Basilica of Damous El Karita

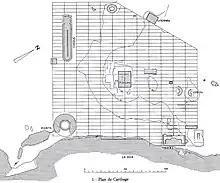
Map of Roman Carthage with the localization of the main buildings : the ensemble of the basilica and the rotunda of Damous El Karita is situated outside of the grid, to the right

The ensemble as of the 1990s is still incompletely searched. The known surface of the complex is, however of 15000 m from which 2925 m constitutes the "quadratum populi".